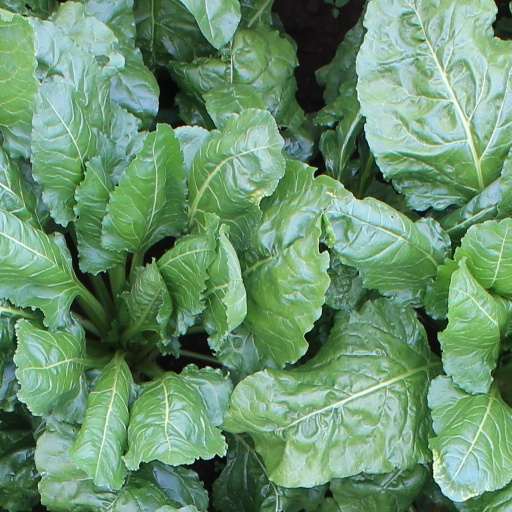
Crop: sugar beet